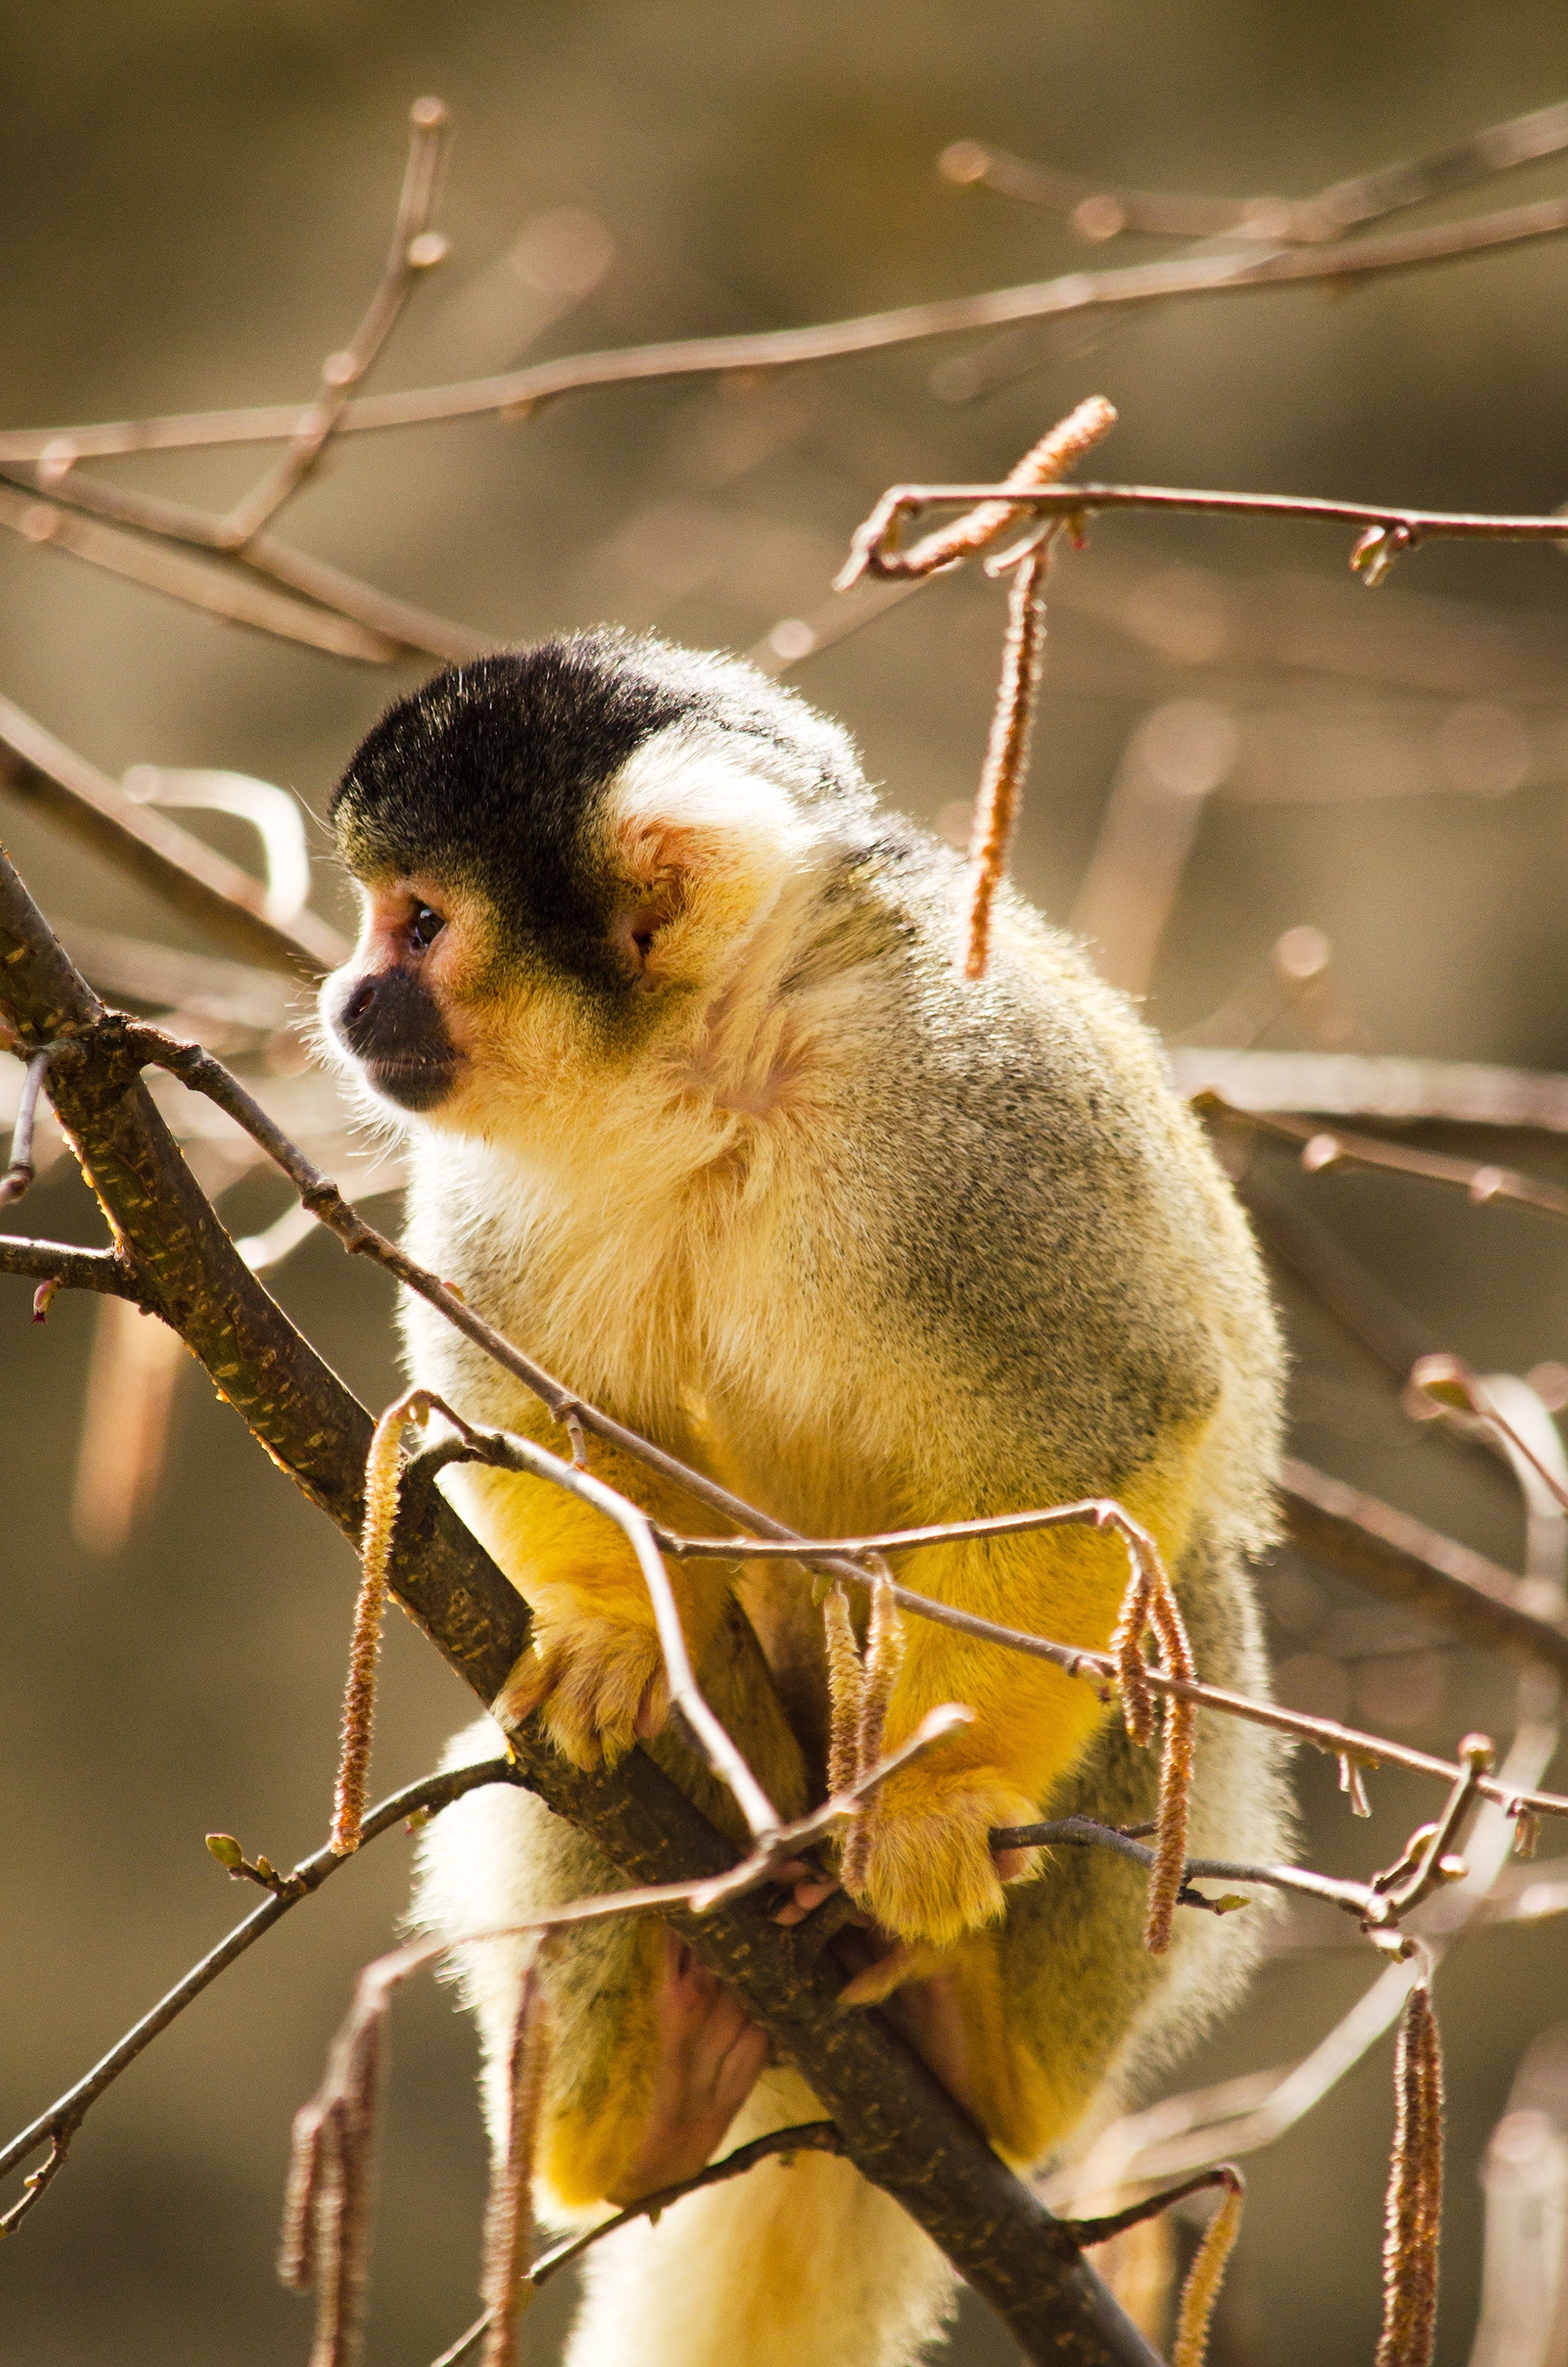
branch, wildlife, zoo, mammal, monkey, fauna, primate, squirrel monkey, whiskers, vertebrate, ffchen, macaque, macro photography, new world monkey